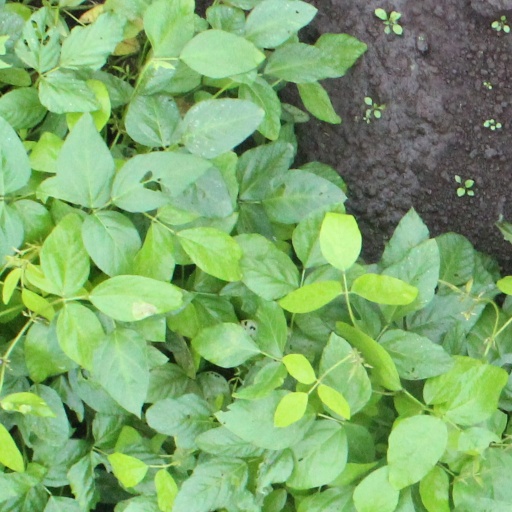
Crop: soybean